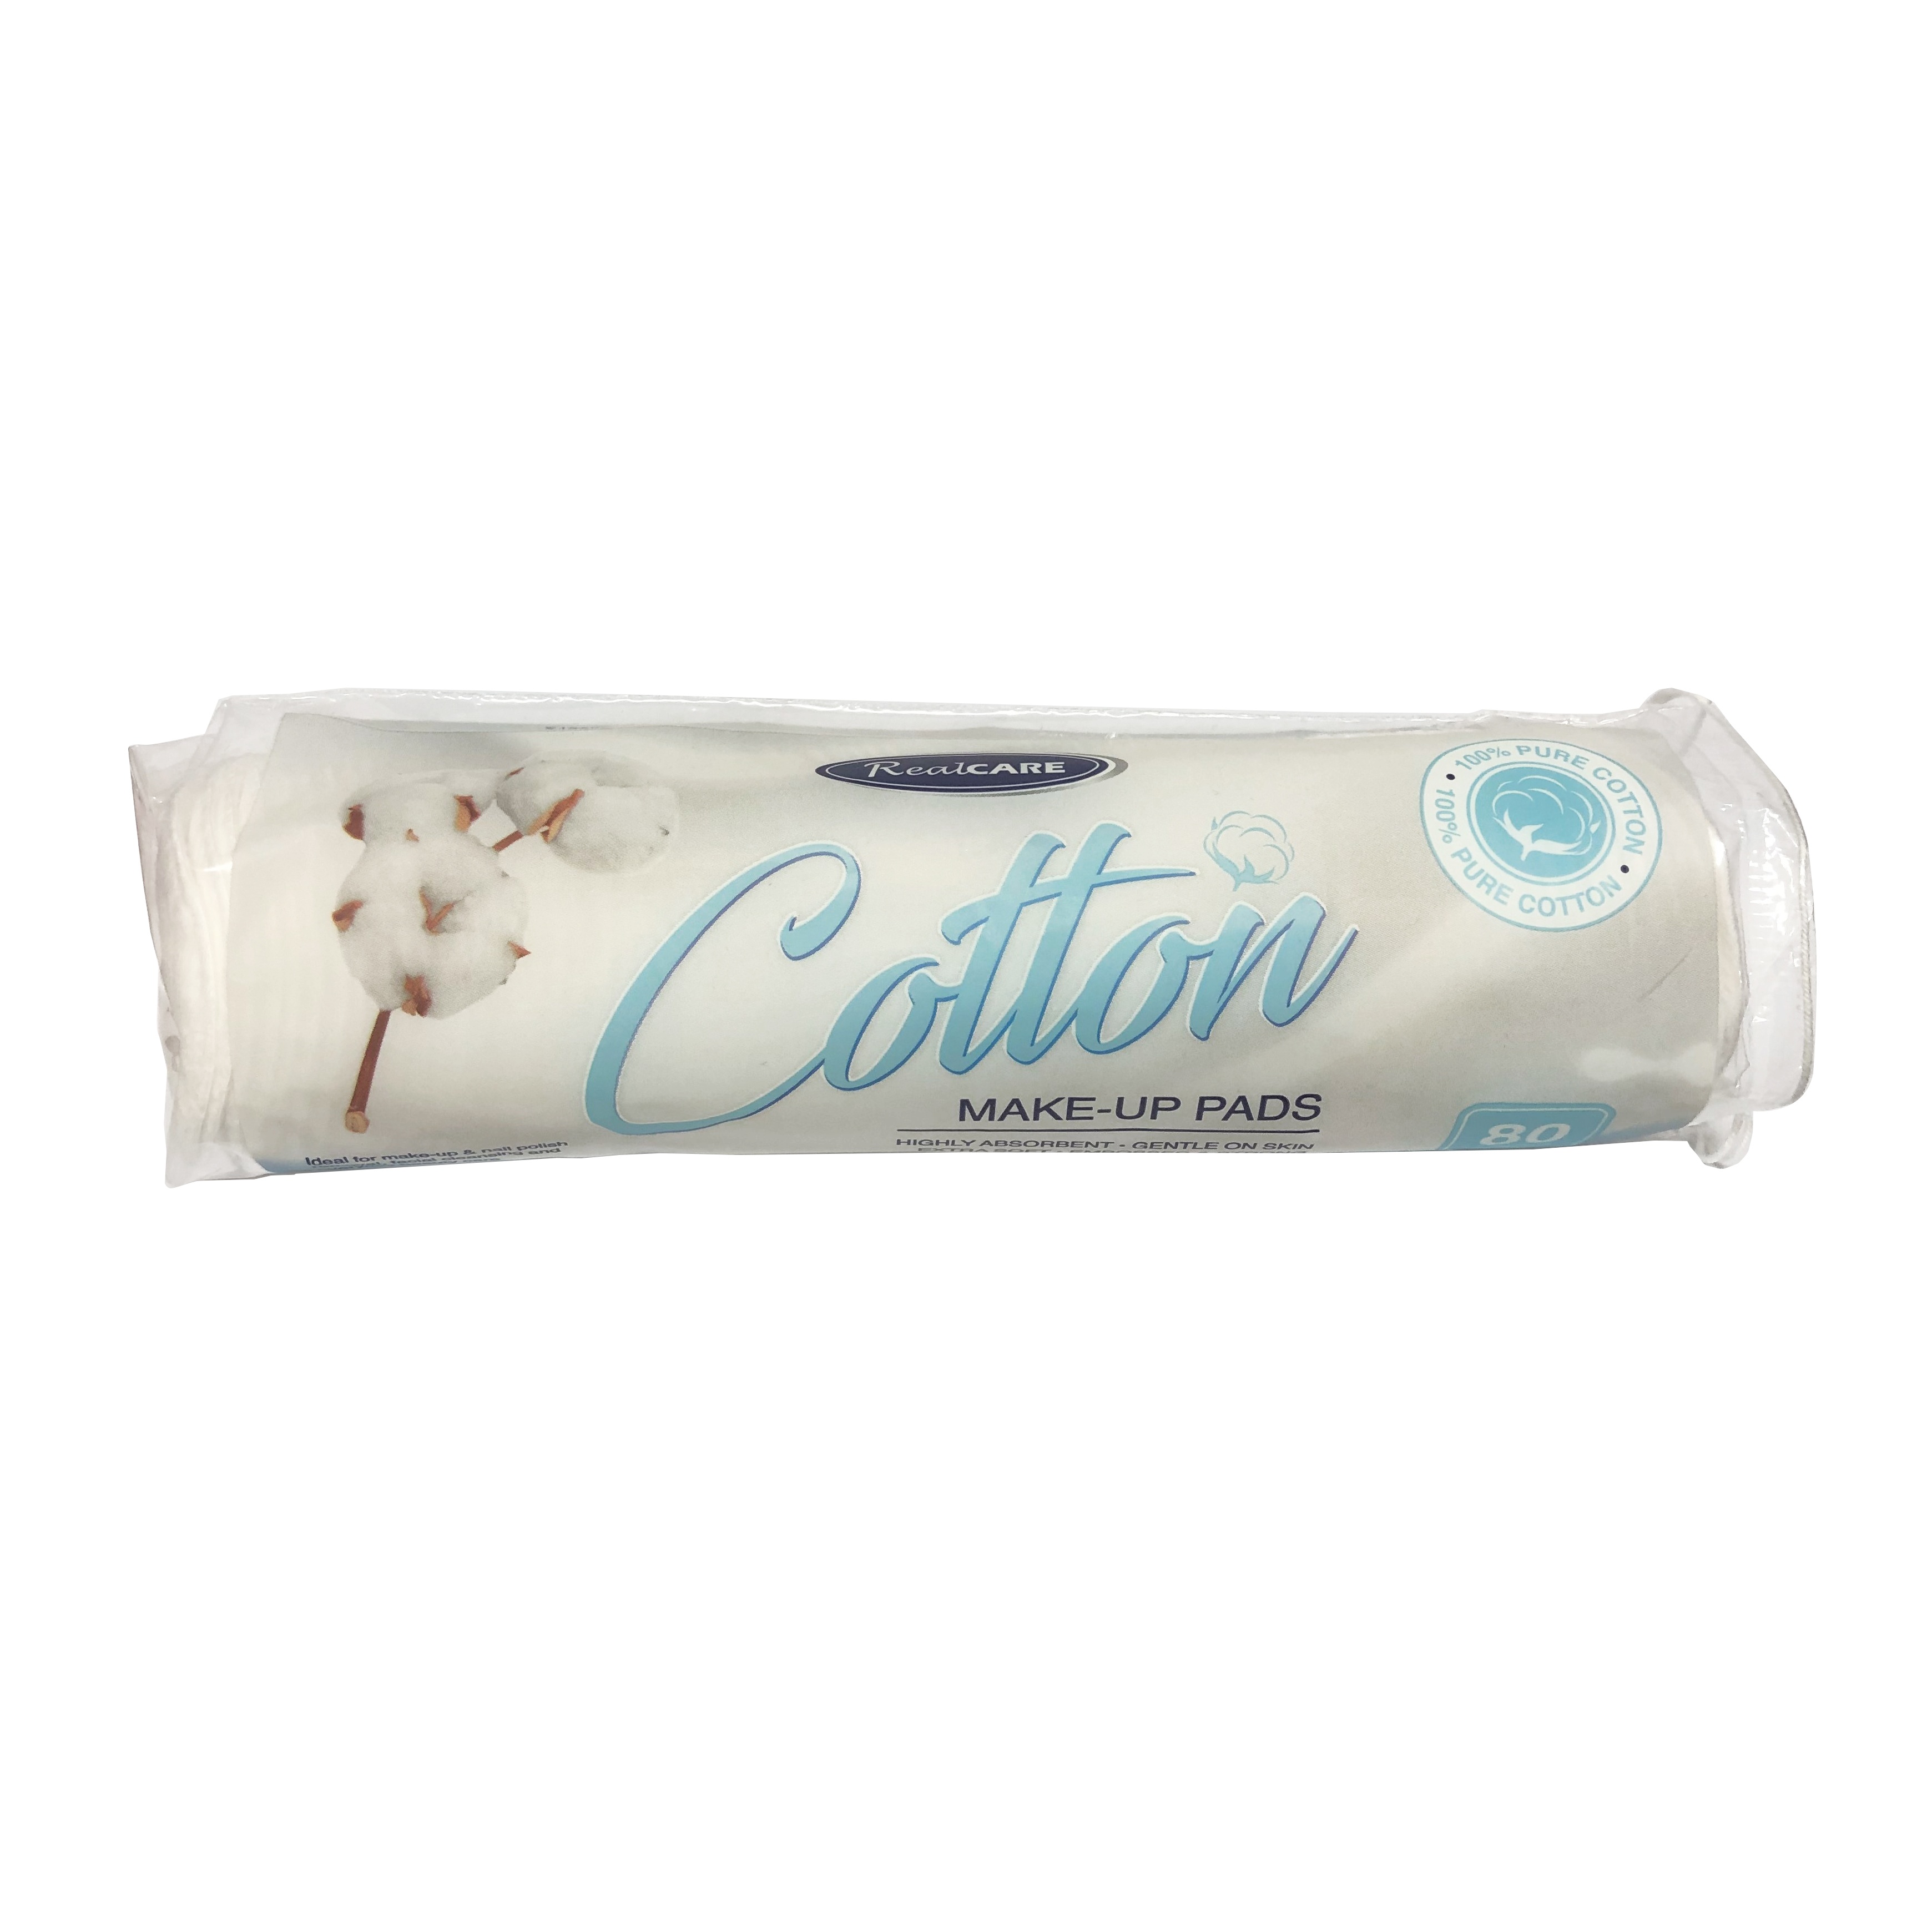
Real Care Cotton Round Pads - 80pk
Real Care Cotton Round Pads - 80pk
Brand: Professional Salon Brands
Category: Health & Beauty > Personal Care > Cotton Balls